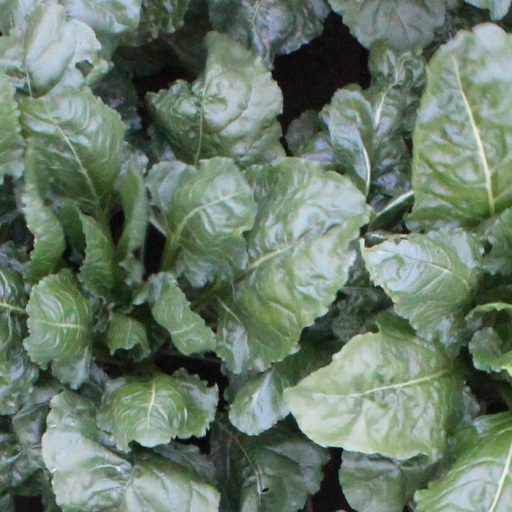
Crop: sugar beet